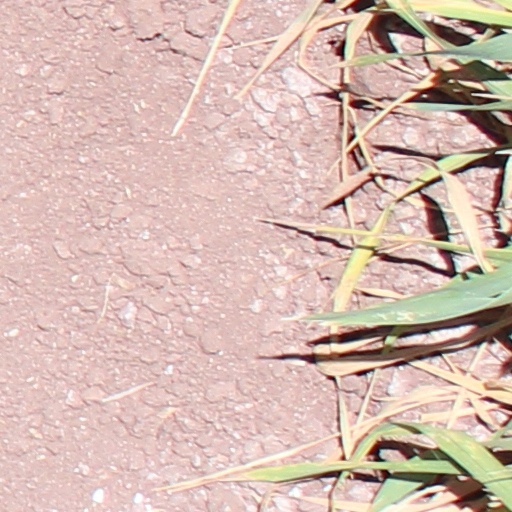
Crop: wheat